Paradise Lost

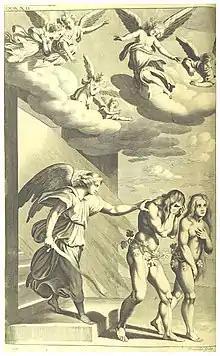
Image extracted from page 362 of "The Poetical Works of John Milton. Containing Paradise Lost. Paradise Regained. Samson Agonistes, and his Poems on several occasions, by Milton, John", Michael Burghers (1695).

After eating the fruit, Adam and Eve experience lust for the first time, which renders their next sexual encounter with one another unpleasant. At first, Adam is convinced that Eve was right in thinking that eating the fruit would be beneficial. However, they soon fall asleep and have terrible nightmares, and after they awake, they experience guilt and shame for the first time. Realising that they have committed a terrible act against God, they engage in mutual recrimination.